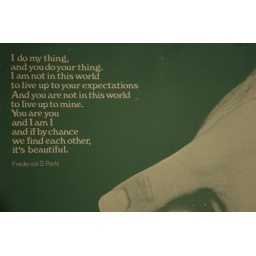
Another Screenprint on the wall of the house in VT